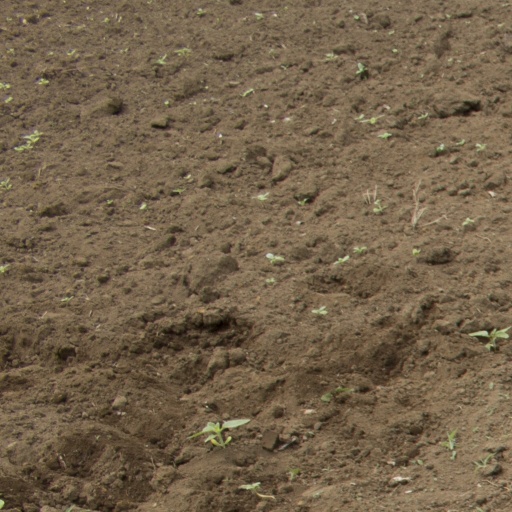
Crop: Jerusalem artichoke